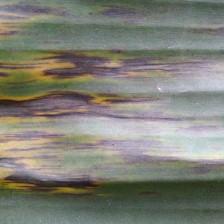
Label: sigatoka